Mireille Mathieu

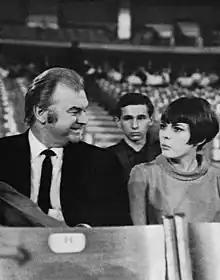
Johnny Stark and Mathieu, 1971

Mathieu spent all of 1966 and 1967 touring. It was then, during a car journey to another concert, that Stark advised Mathieu that she was finally debt-free and worth more than a million francs (US$200,000 in 1967). She had always prayed that she could get her family out of poverty, but the touring and singing were much more important at the time. In her autobiography, she stated her first major purchases were a vehicle for her father's business and a large home for her parents and siblings. Most importantly, she had a telephone installed for the family, so her parents no longer had to go to the pharmacy to talk to her while she was in Paris. Her one regret was that she was unable to see her grandmother Germaine in the hospital before she died because of all the tour contracts.